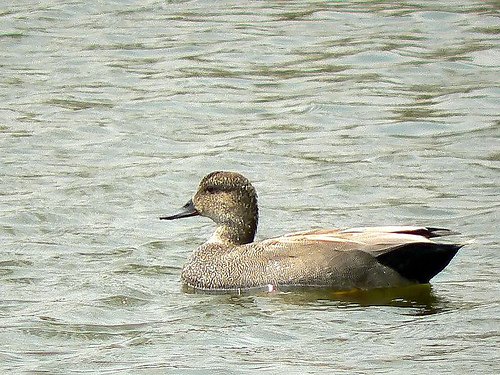
it is a brown spotted water-bird, with white throat, back and wingtips.
the bird has a white throat with specks of white all over its brown and grey covert and crown.
medium to large grey and white bird with long flat beak and small brown eye
this is a brownish grey waterfowl that has light speckles.
this bird is mostly speckled with a long neck and wide flat bill.
this bird is predominantly brown, but also has grey white and black speckles covering most of its body, except for its vent which is black, and its white and light brown secondaries.
this bird has wings that are silver and has a long black bill
this bird has a flatter beak it is brown and white speckles on its head and body its tail is black and white
this bird has wings that are grey and has a black bill
this bird is grey with white and has a long, pointy beak.
Species: Gadwall